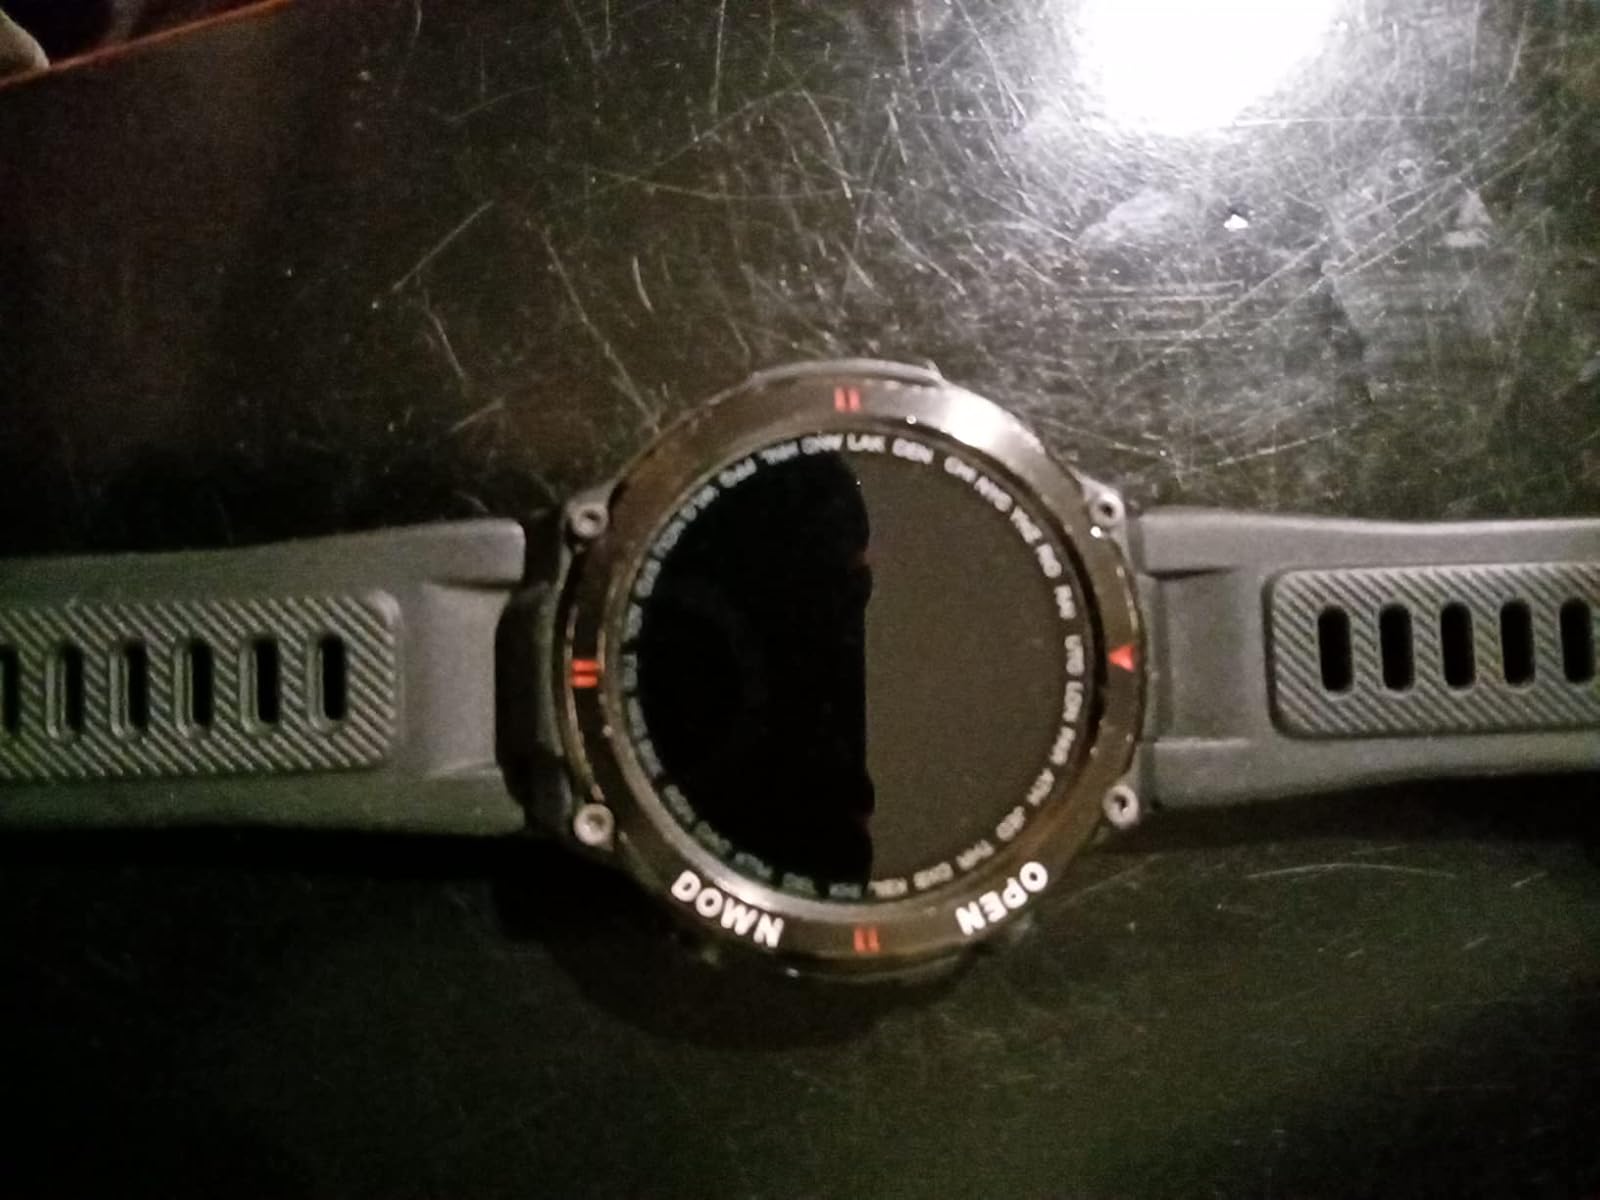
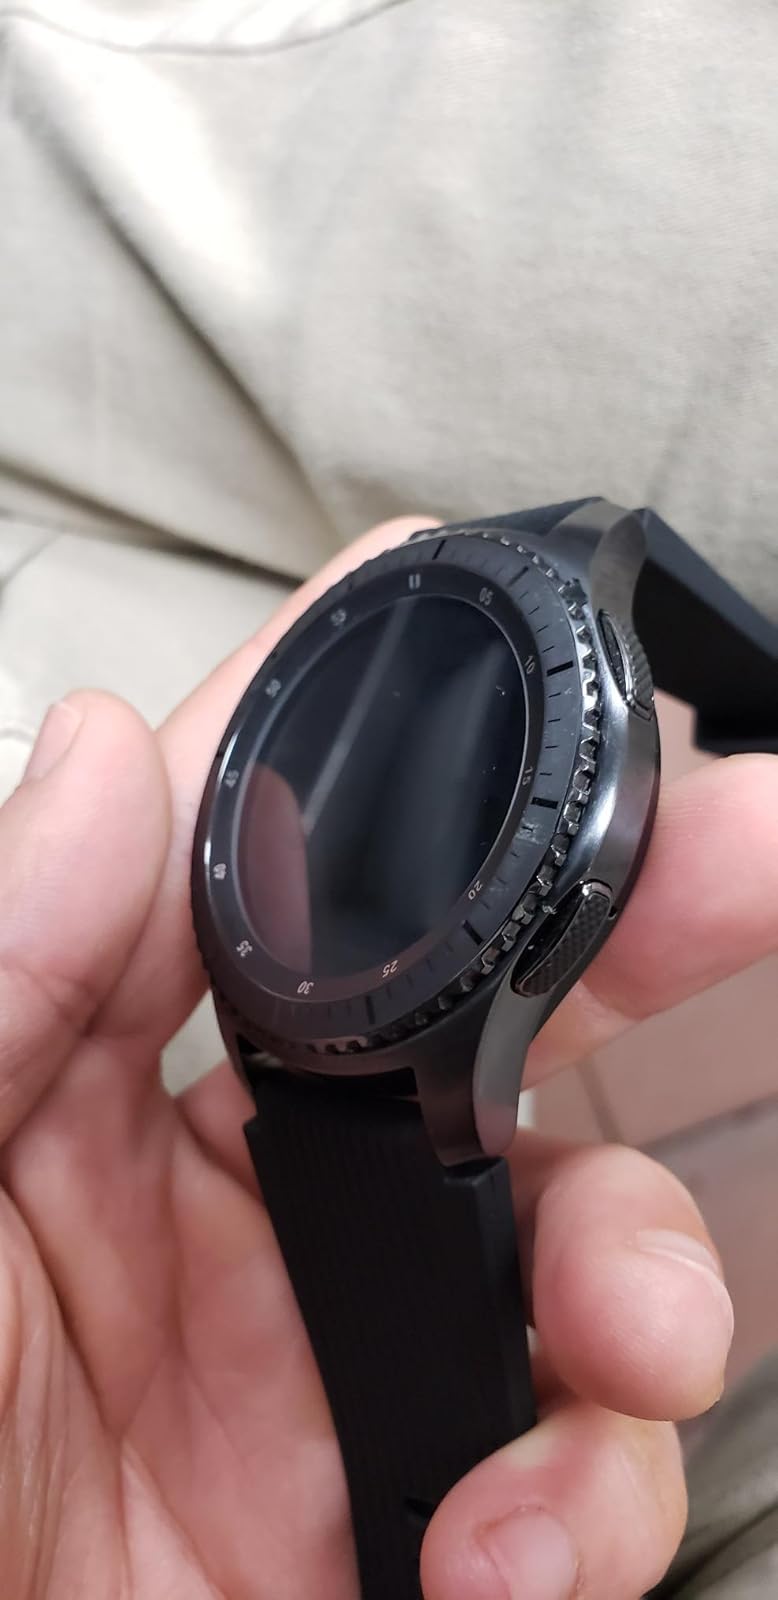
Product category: smartwatch
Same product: no